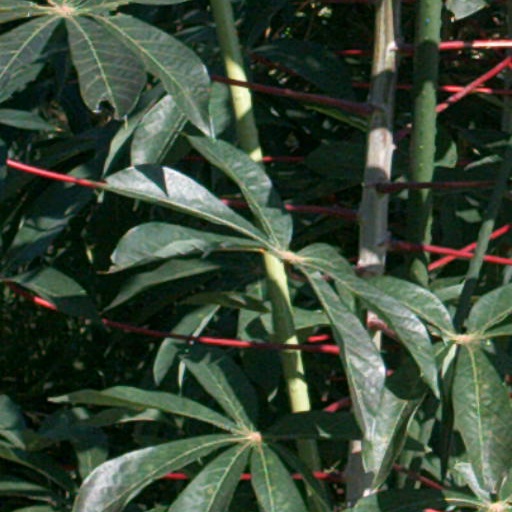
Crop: cassava